Invasion of Martinique (1809)

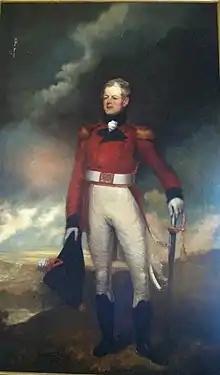
Sir George Prévost with sword from Nova Scotia House of Assembly to commemorate his victory at Martinique, The Halifax Club, Halifax, Nova Scotia

Cochrane's fleet sailed from Carlisle Bay on 28 January, arriving off Martinique early on 30 January. The force was then divided, one squadron anchoring off Sainte-Luce on the southern coast and another off Le Robert on the northern. The invasion began the same morning, 3,000 soldiers going ashore at Sainte-Luce under the command of Major-General Frederick Maitland, supervised by Captain William Charles Fahie, while 6,500 landed at Le Robert under Major-General Sir George Prevost, supervised by Captain Philip Beaver. Beckwith remained on Cochrane's flagship HMS "Neptune", to direct the campaign from offshore. A third force, under a Major Henderson and consisting entirely of 600 soldiers from the Royal York Rangers, landed at Cape Salomon near Les Anses-d'Arlet on the southwestern peninsula to secure the entrance to Fort-de-France Bay.